Geography of Rio de Janeiro

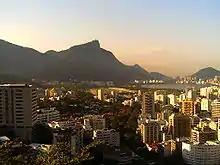
View of South Zone with Corcovado in the background

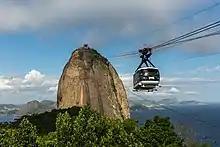
Sugarloaf Cable Car approaching the summit

Rio has a tropical savanna climate ("Aw") that closely borders a tropical monsoon climate ("Am") according to the Köppen climate classification, and is often characterized by long periods of heavy rain between December and March. The city experiences hot, humid summers, and warm, sunny winters. In inland areas of the city, temperatures above are common during the summer, though rarely for long periods, while maximum temperatures above can occur on a monthly basis.